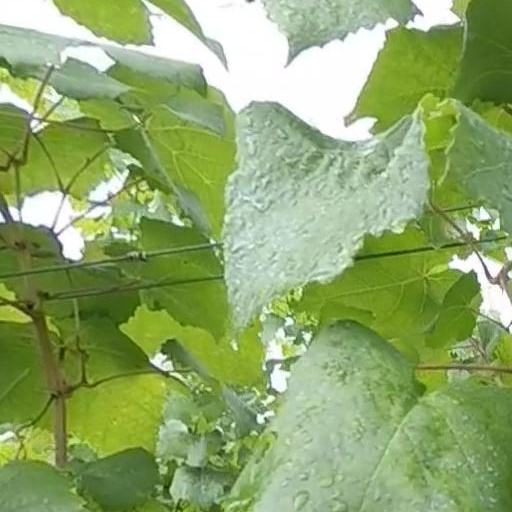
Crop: grape